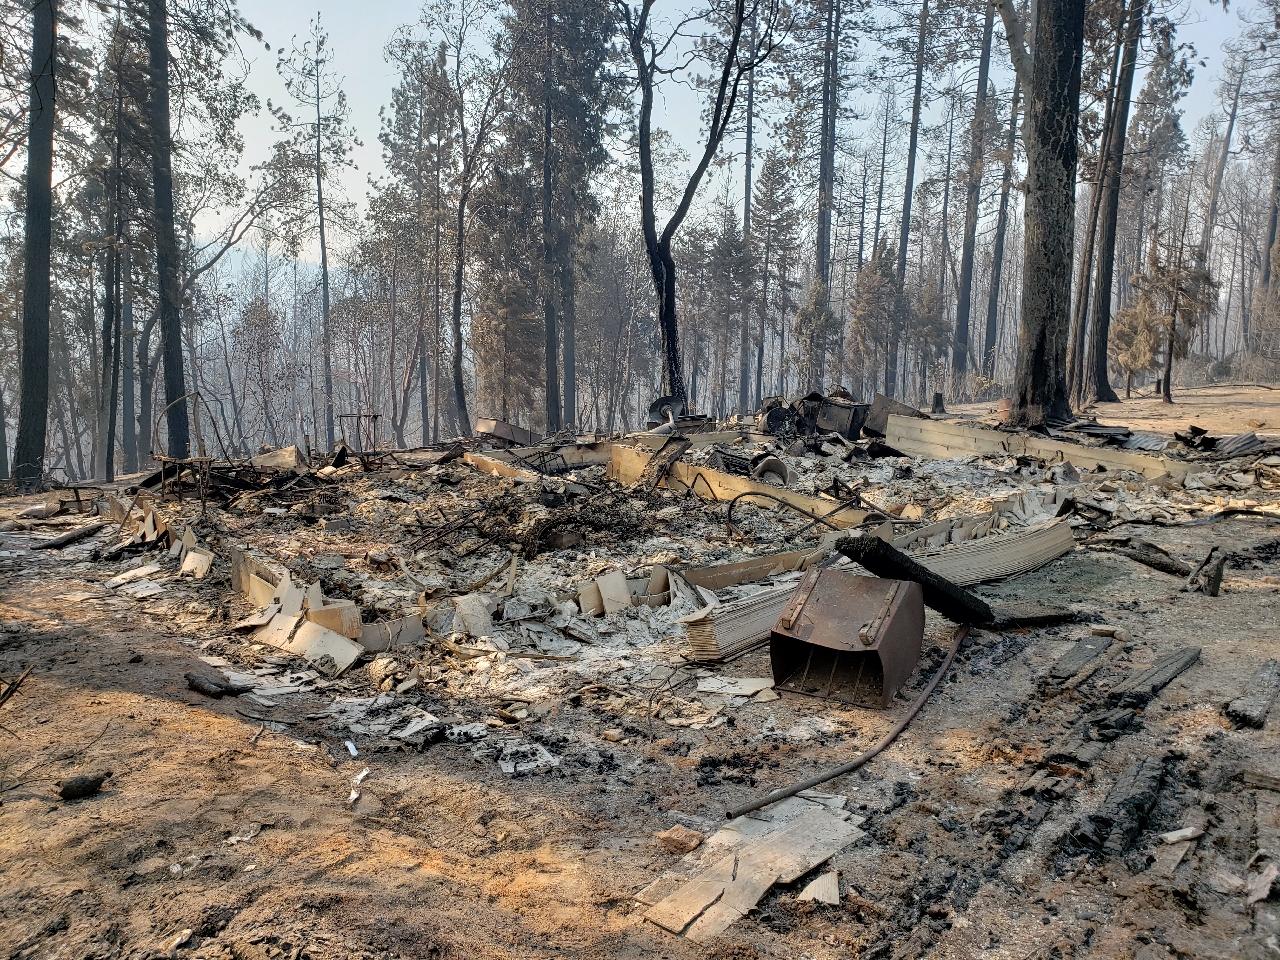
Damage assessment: destroyed